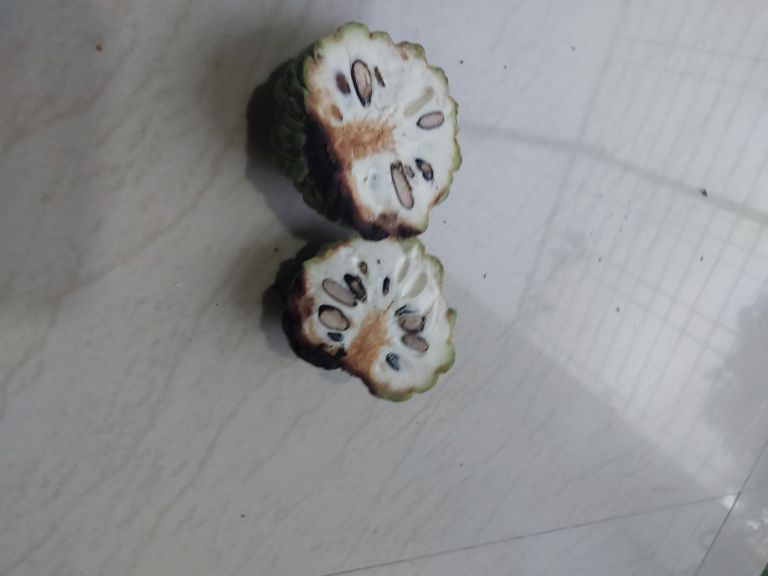
Disease label: Diplodia Rot